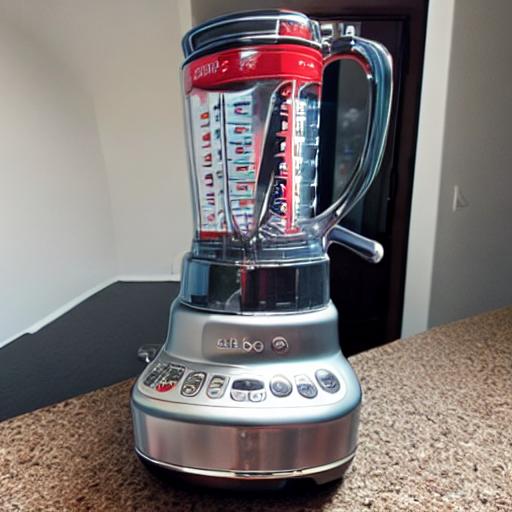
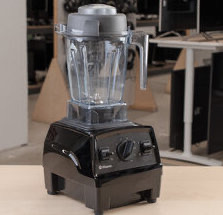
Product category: items_blender
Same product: no